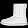
Label: Ankle boot